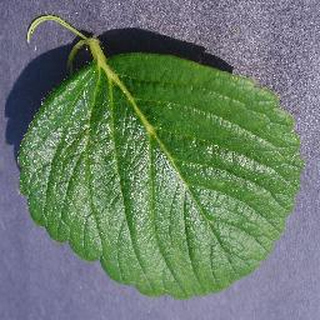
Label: healthy_strawberry